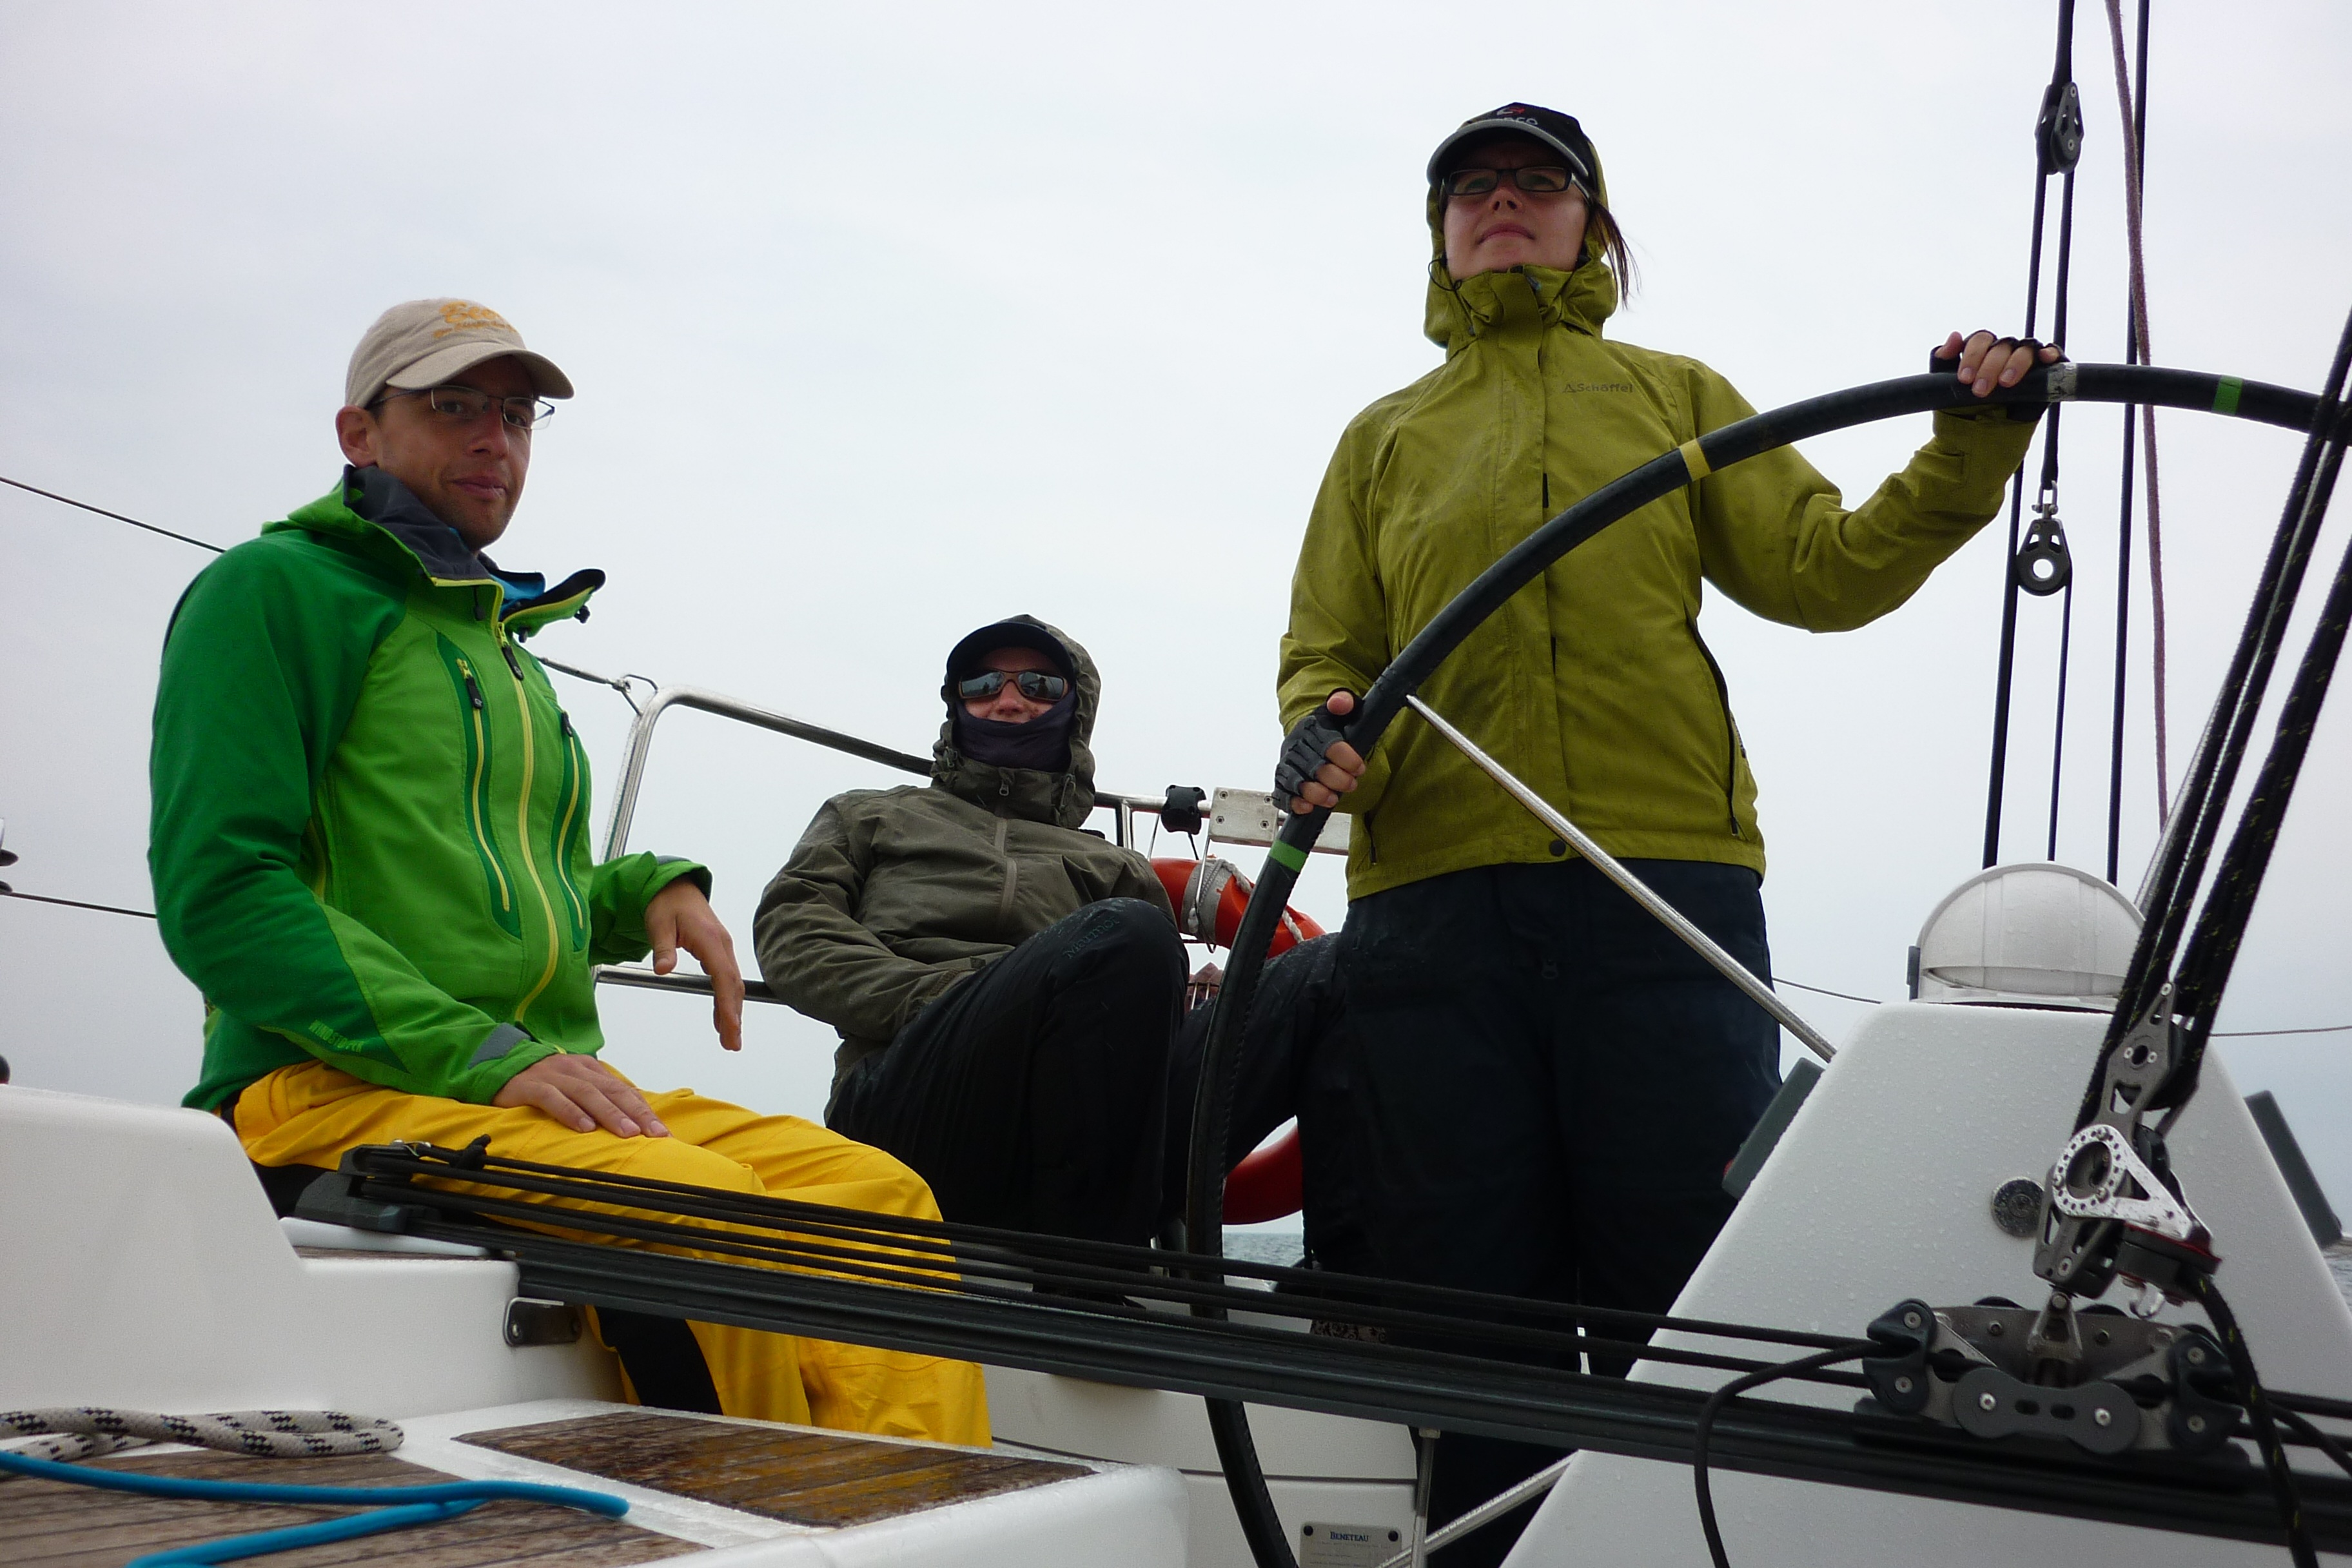
fog, boat, boot, vehicle, human, sail, helm, baltic sea